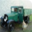
Label: pickup_truck